Strychnos nux-vomica

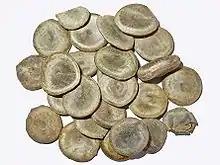
Seeds of "S. nux-vomica"

"Strychnos nux-vomica" is a medium-sized tree with a potential height of . Its trunk is short and thick. The wood is dense, hard, white, and close-grained. The branches are irregular and are covered with a smooth ashen bark. The young shoots are a deep green colour with a shiny coat. The leaves have an opposite decussate arrangement (each opposing pair of leaves at right angles to the next pair along the stem), are short stalked and oval shaped, have a shiny coat, and are smooth on both sides. The leaves are about long and wide. The flowers are small with a pale green colour and a funnel shape. They bloom in the cold season and have a foul smell. The fruit are about the size of a large apple with a smooth and hard shell that when ripened is a mild shade of orange in colour. The flesh of the fruit is soft and white with a jelly-like pulp containing five seeds covered with a soft, woolly substance.